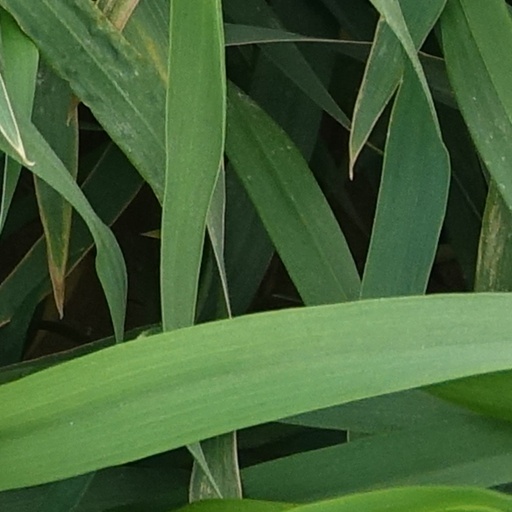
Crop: wheat